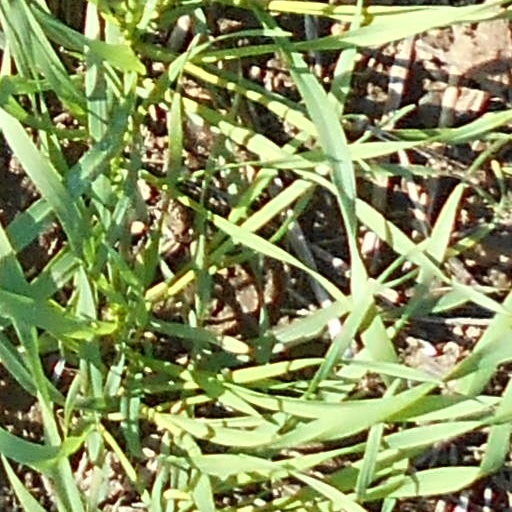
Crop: wheat